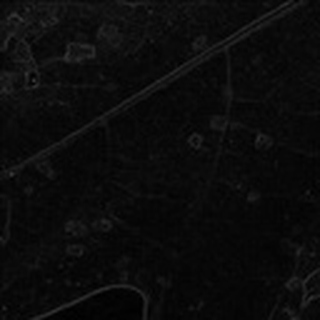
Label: cotton_target_spot